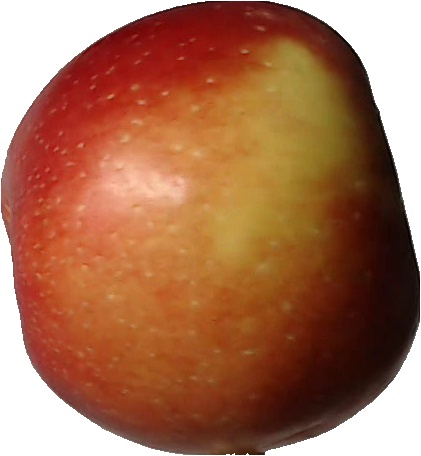
Label: apple_braeburn_1